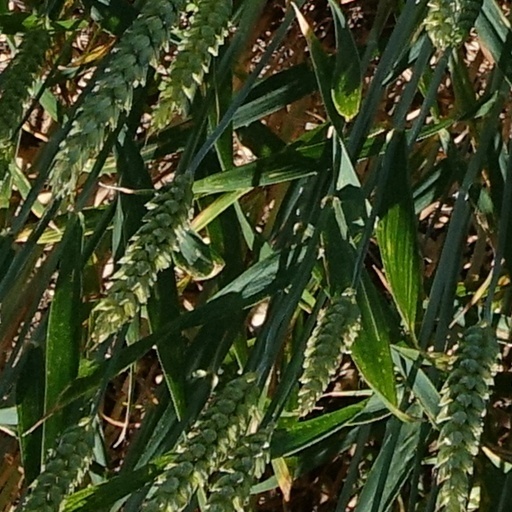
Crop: wheat